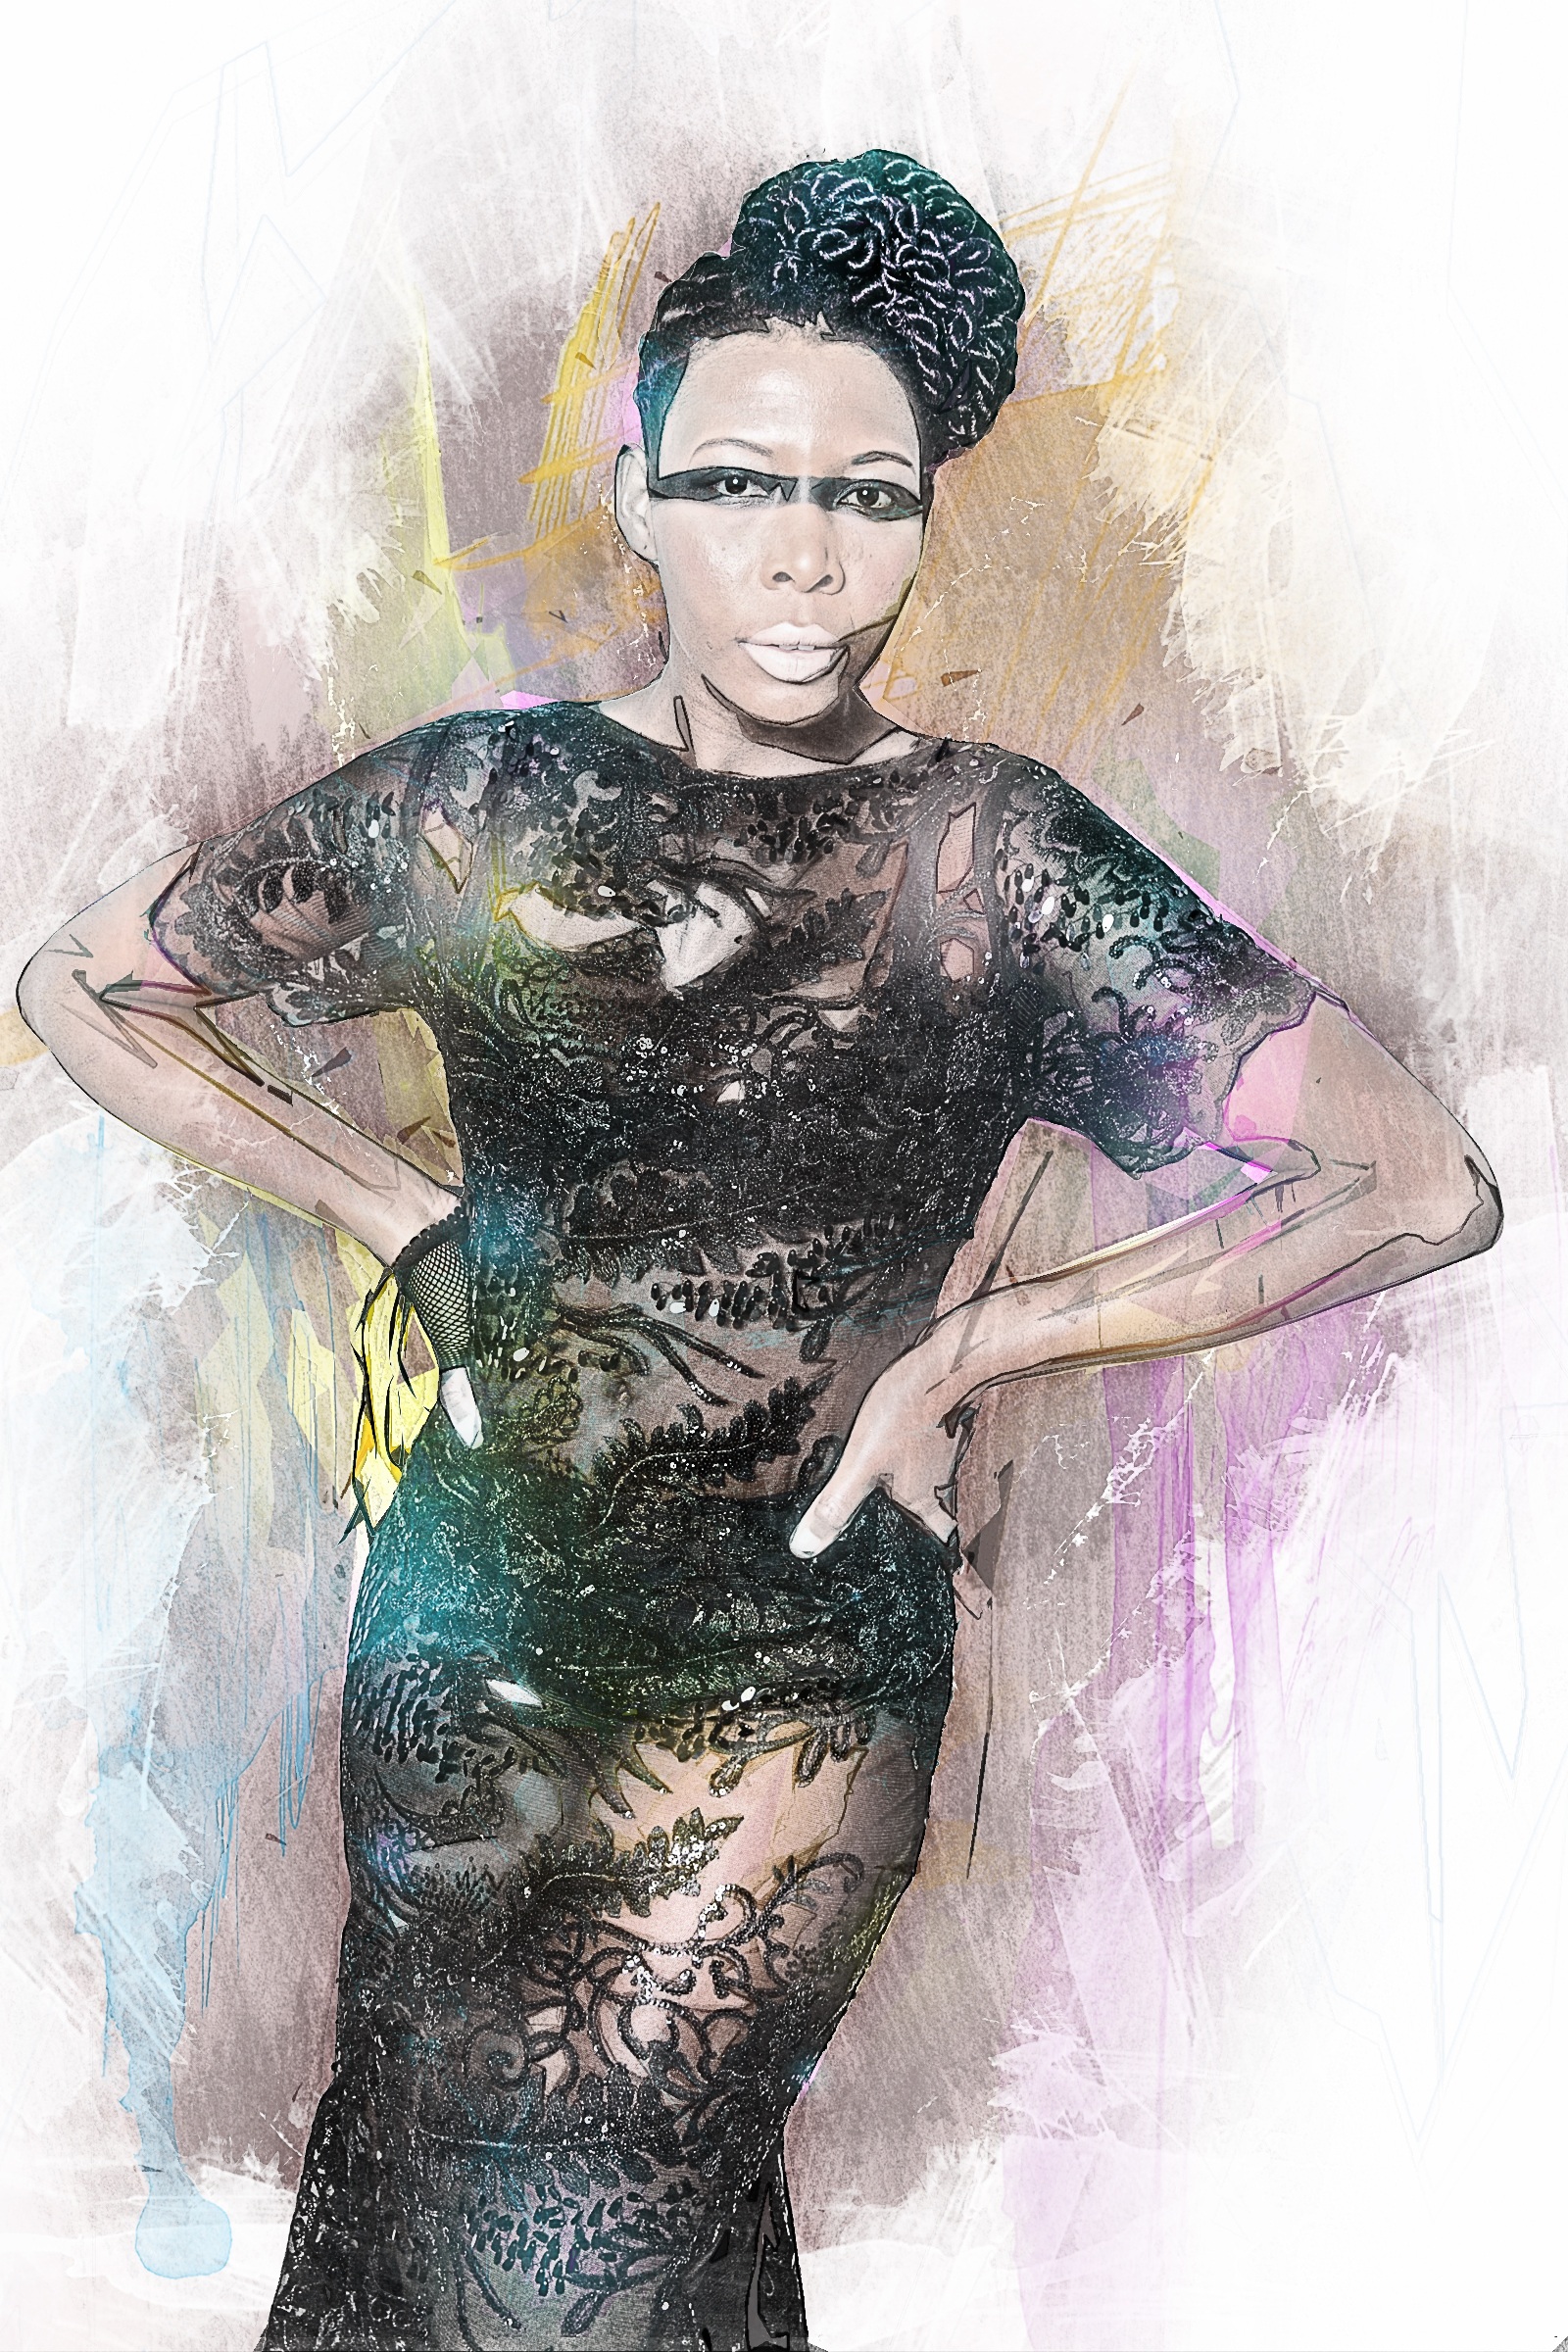
person, woman, female, portrait, model, fashion, hipster, make up, sketch, drawing, illustration, beauty, salon, style, digital art, attractive, glamour, black skin, african american, digital creation, digital processing, art model, costume design